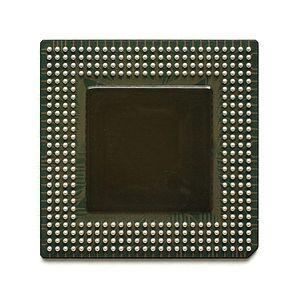
Un boîtier de circuit intégré est un boîtier servant à la fois de jonction électrique et d'interface mécanique entre la puce du circuit intégré et le circuit imprimé. Il est généralement composé de plastique, parfois de céramique, rarement de métal. Certains boîtiers possèdent des fenêtres transparentes permettant par exemple l'effacement par ultraviolet de certaines mémoires.